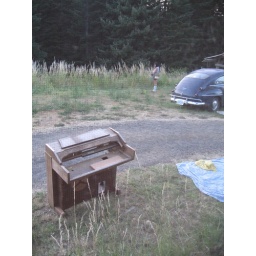
shot through a textured glass window in one of the barns on lacation